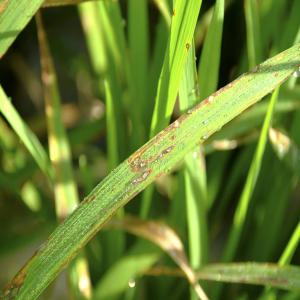
Disease: Blast